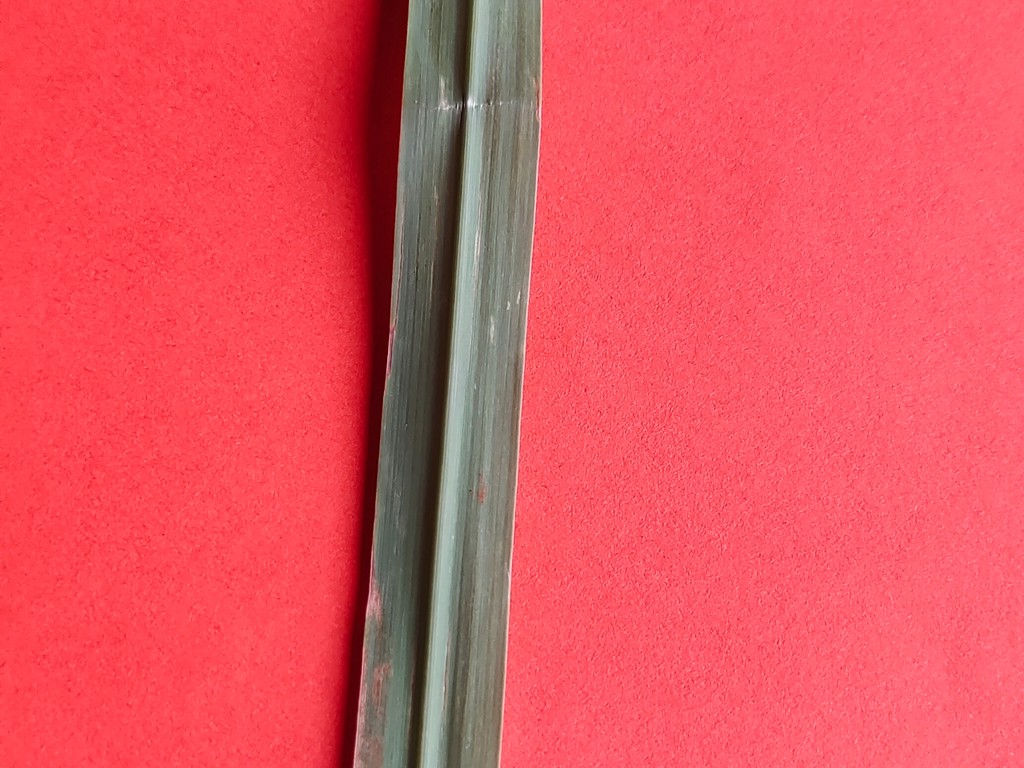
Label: Unhealthy